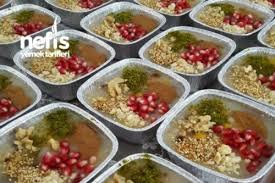
Yemek: asure